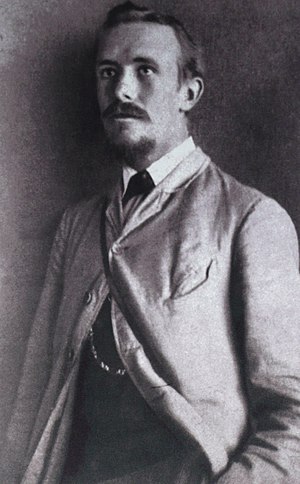
Carl Schuchhardt
Carl Schuchhardt var en tysk arkæolog.